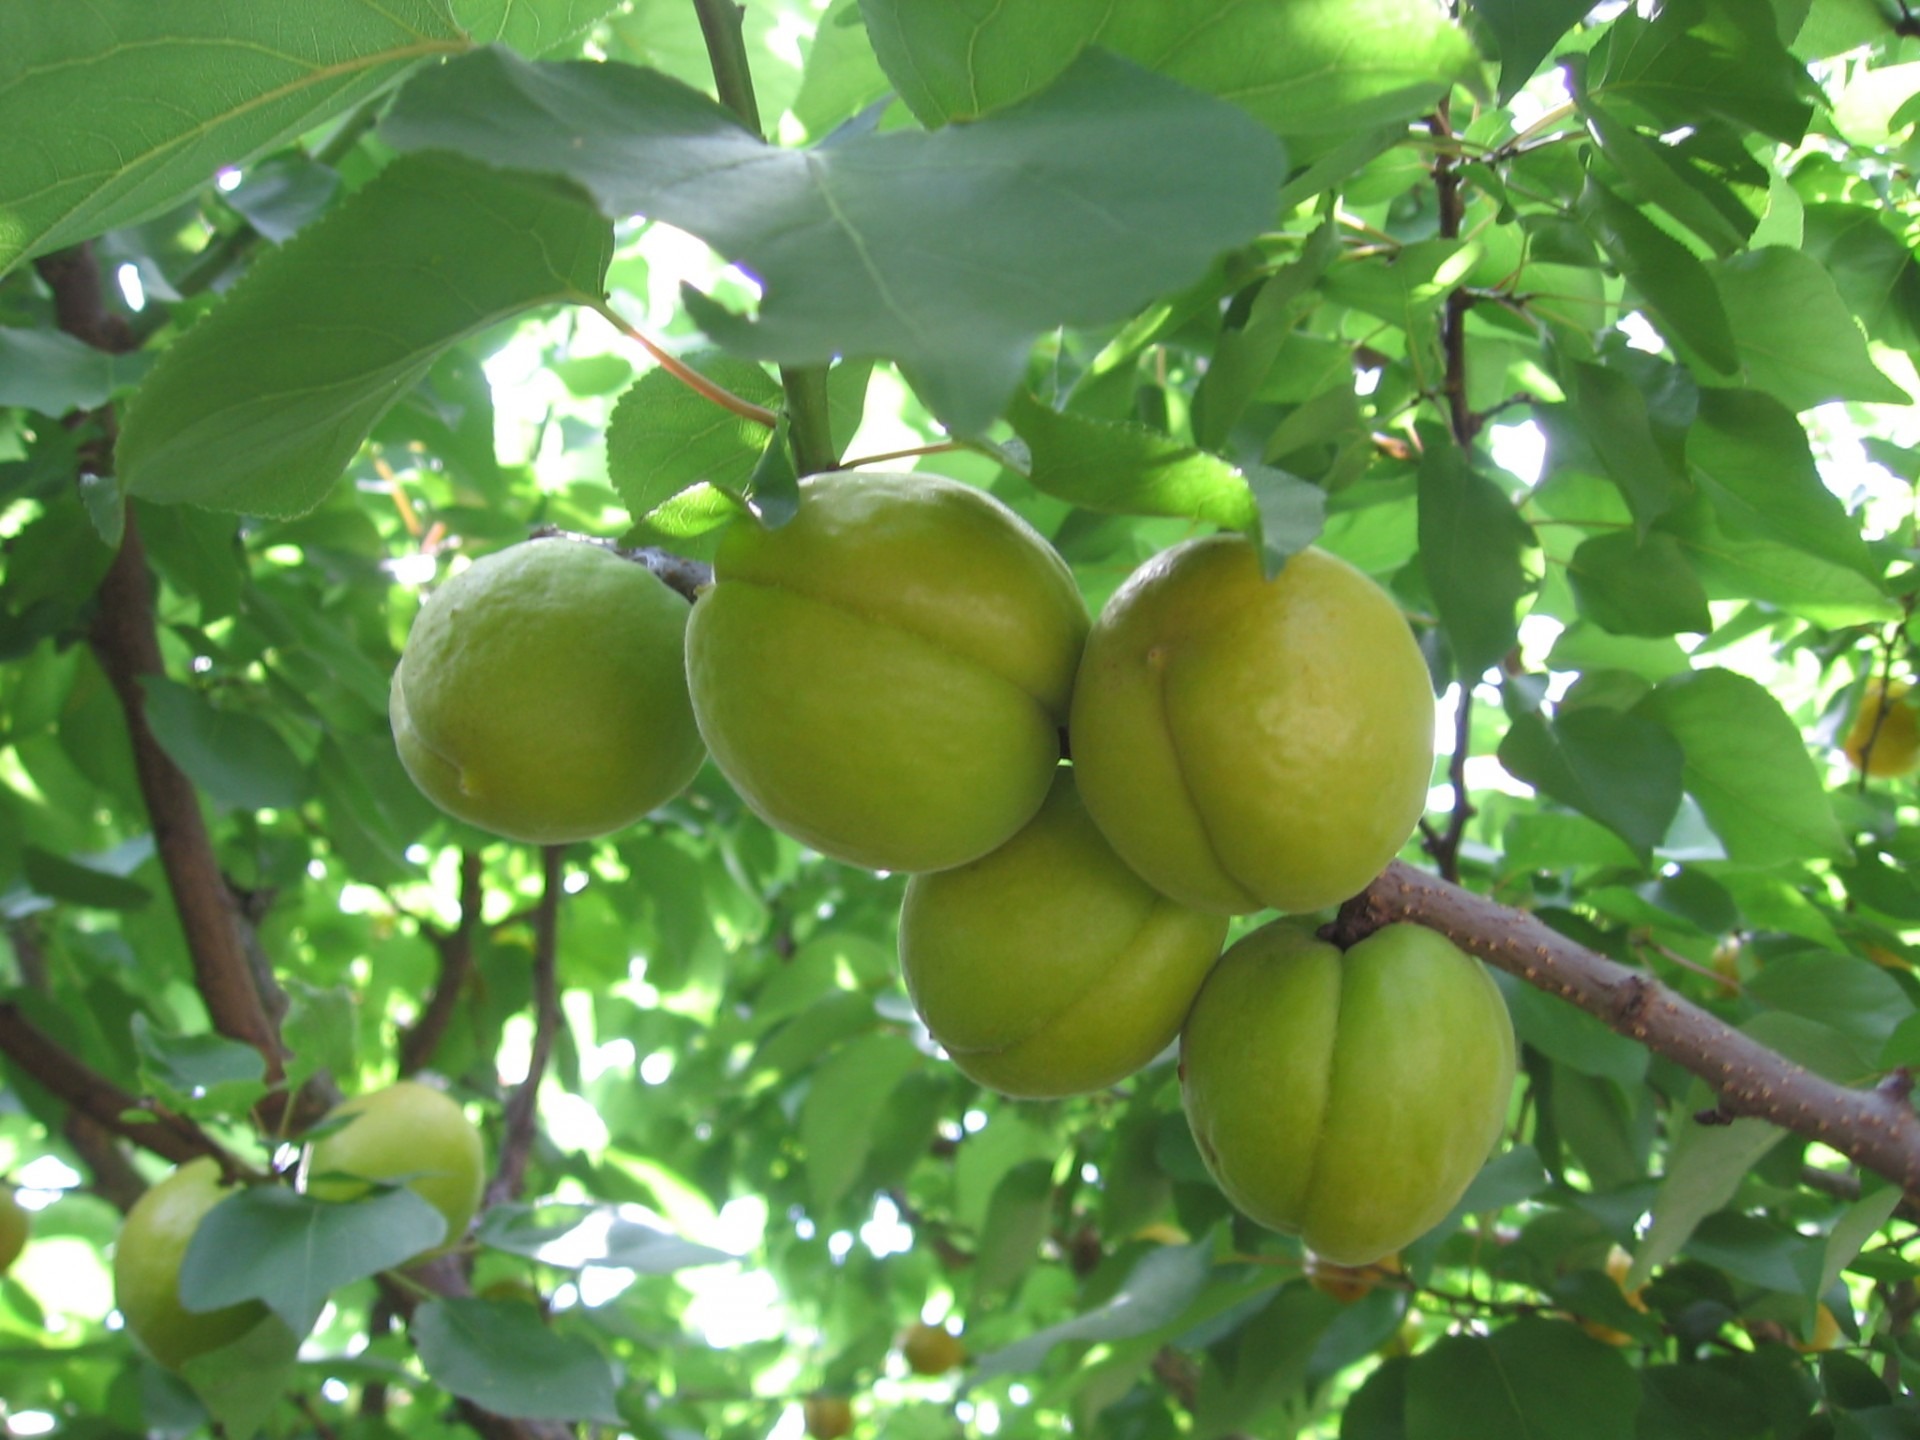
branch, plant, fruit, food, green, produce, natural, fresh, juicy, healthy, flora, plants, greenery, cultivation, trees, leaves, leafy, gardening, vegetation, stems, branches, snacks, growing, fruits, foods, raw, gardens, harvesting, edible, desserts, citrus, nutritious, apricots, flowering plant, fruiting, damson, bitter orange, unripe, land plant